Samuel Pepys

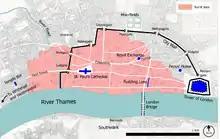
Map of London after the Great Fire in 1666, showing Pepys' home

In early 1665, the start of the Second Anglo-Dutch War placed great pressure on Pepys. His colleagues were either engaged elsewhere or incompetent, and Pepys had to conduct a great deal of business himself. He excelled under the pressure, which was extreme due to the complexity and underfunding of the Royal Navy. At the outset, he proposed a centralised approach to supplying the fleet. His idea was accepted, and he was made surveyor-general of victualling in October 1665. The position brought a further £300 a year.